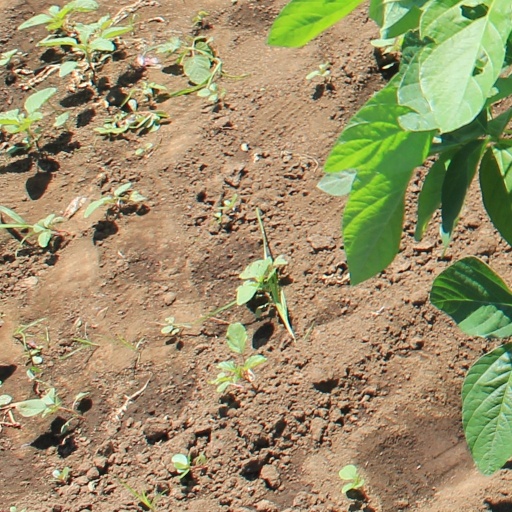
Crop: soybean